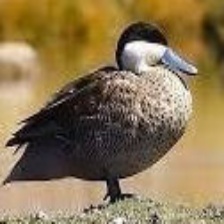
Species: PUNA TEAL
Scientific name: ANAS PUNA
ImageNet parent category: drake